Lamprey

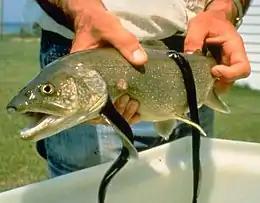
Lampreys attached to a lake trout.

Sea lampreys have become a major pest in the North American Great Lakes. It is generally believed that they gained access to the lakes via canals during the early 20th century, but this theory is controversial.